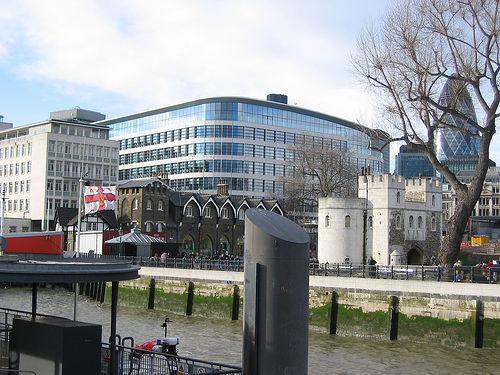
Weather: cloudy or overcast